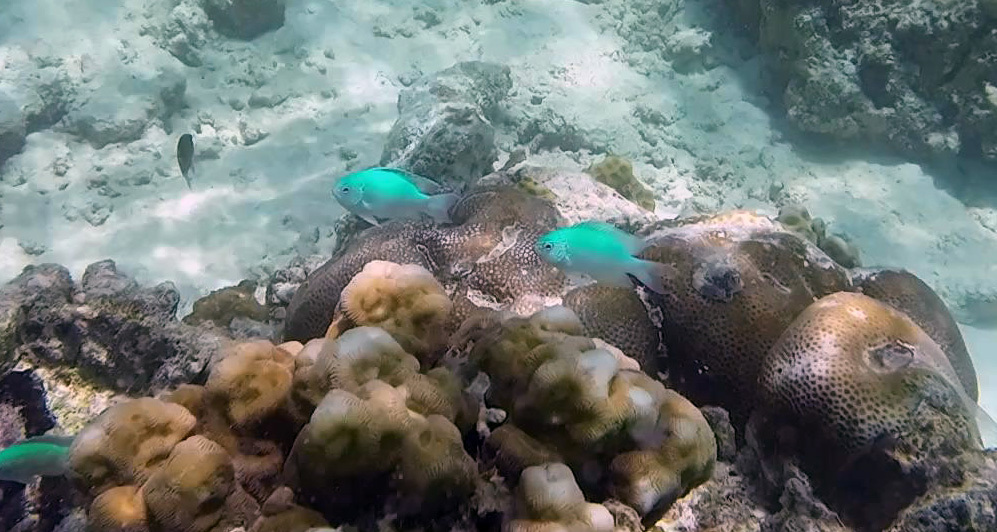
Chromis viridis (Blue-green Chromis)